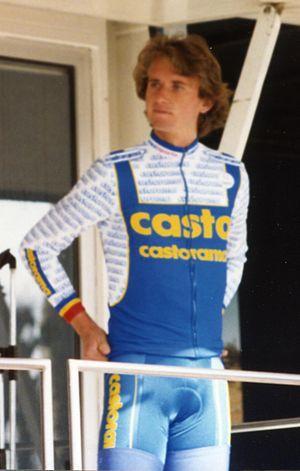
PARIS-NICE 1993
Gilles Delion, né le 5 août 1966 à Saint-Étienne, est un coureur cycliste français. Professionnel de 1988 à 1996, il a notamment remporté le Tour de Lombardie en 1990.